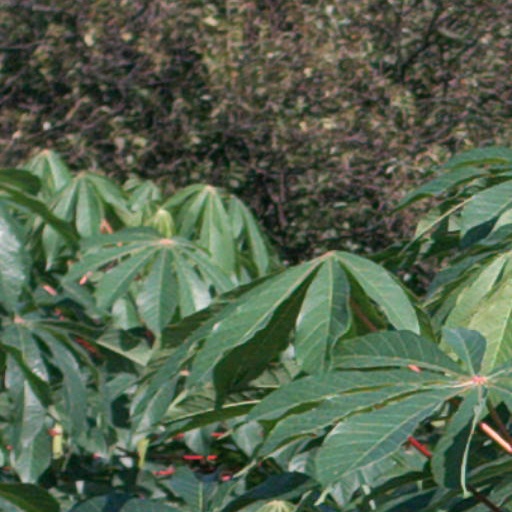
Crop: cassava